Elstree

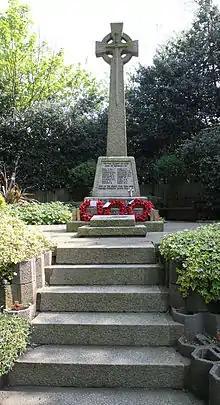
Elstree War Memorial, Elstree Hill North

The name "Elstree" derives from the Anglo-Saxon phrase for "Tidwulf's Tree", which is mentioned as ""Tidulfres treow" " in an 11–12th-century manuscript of an A.D. 786 charter. It is thought that "the "T" [was] lost in the wrong division of '"aet Tidwulfes treo"' ("at Tidwulf's Tree")."